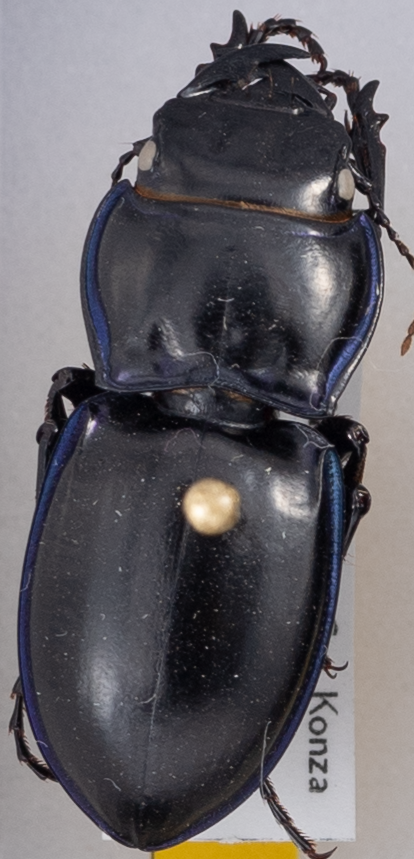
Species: Pasimachus elongatus
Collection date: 2022-08-29
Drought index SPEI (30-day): -1.28
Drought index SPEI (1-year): -0.144
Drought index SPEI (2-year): -0.1